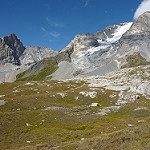
Label: glacier